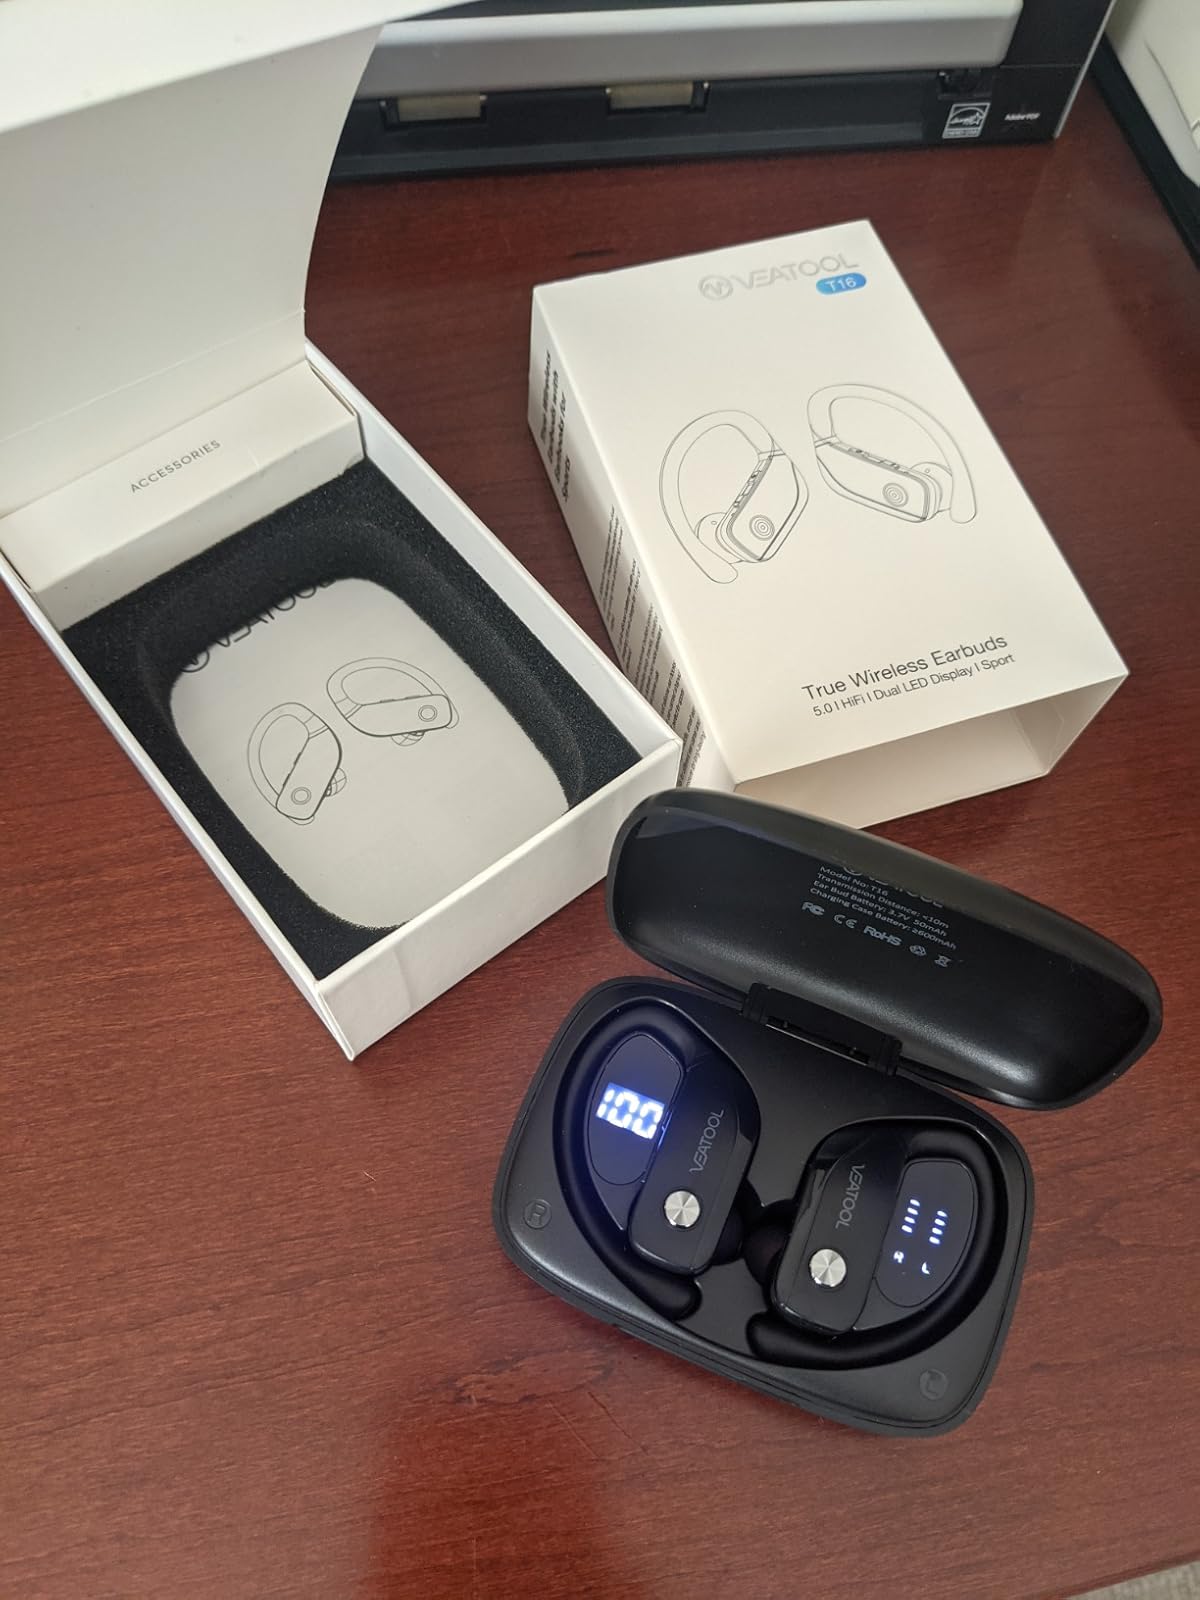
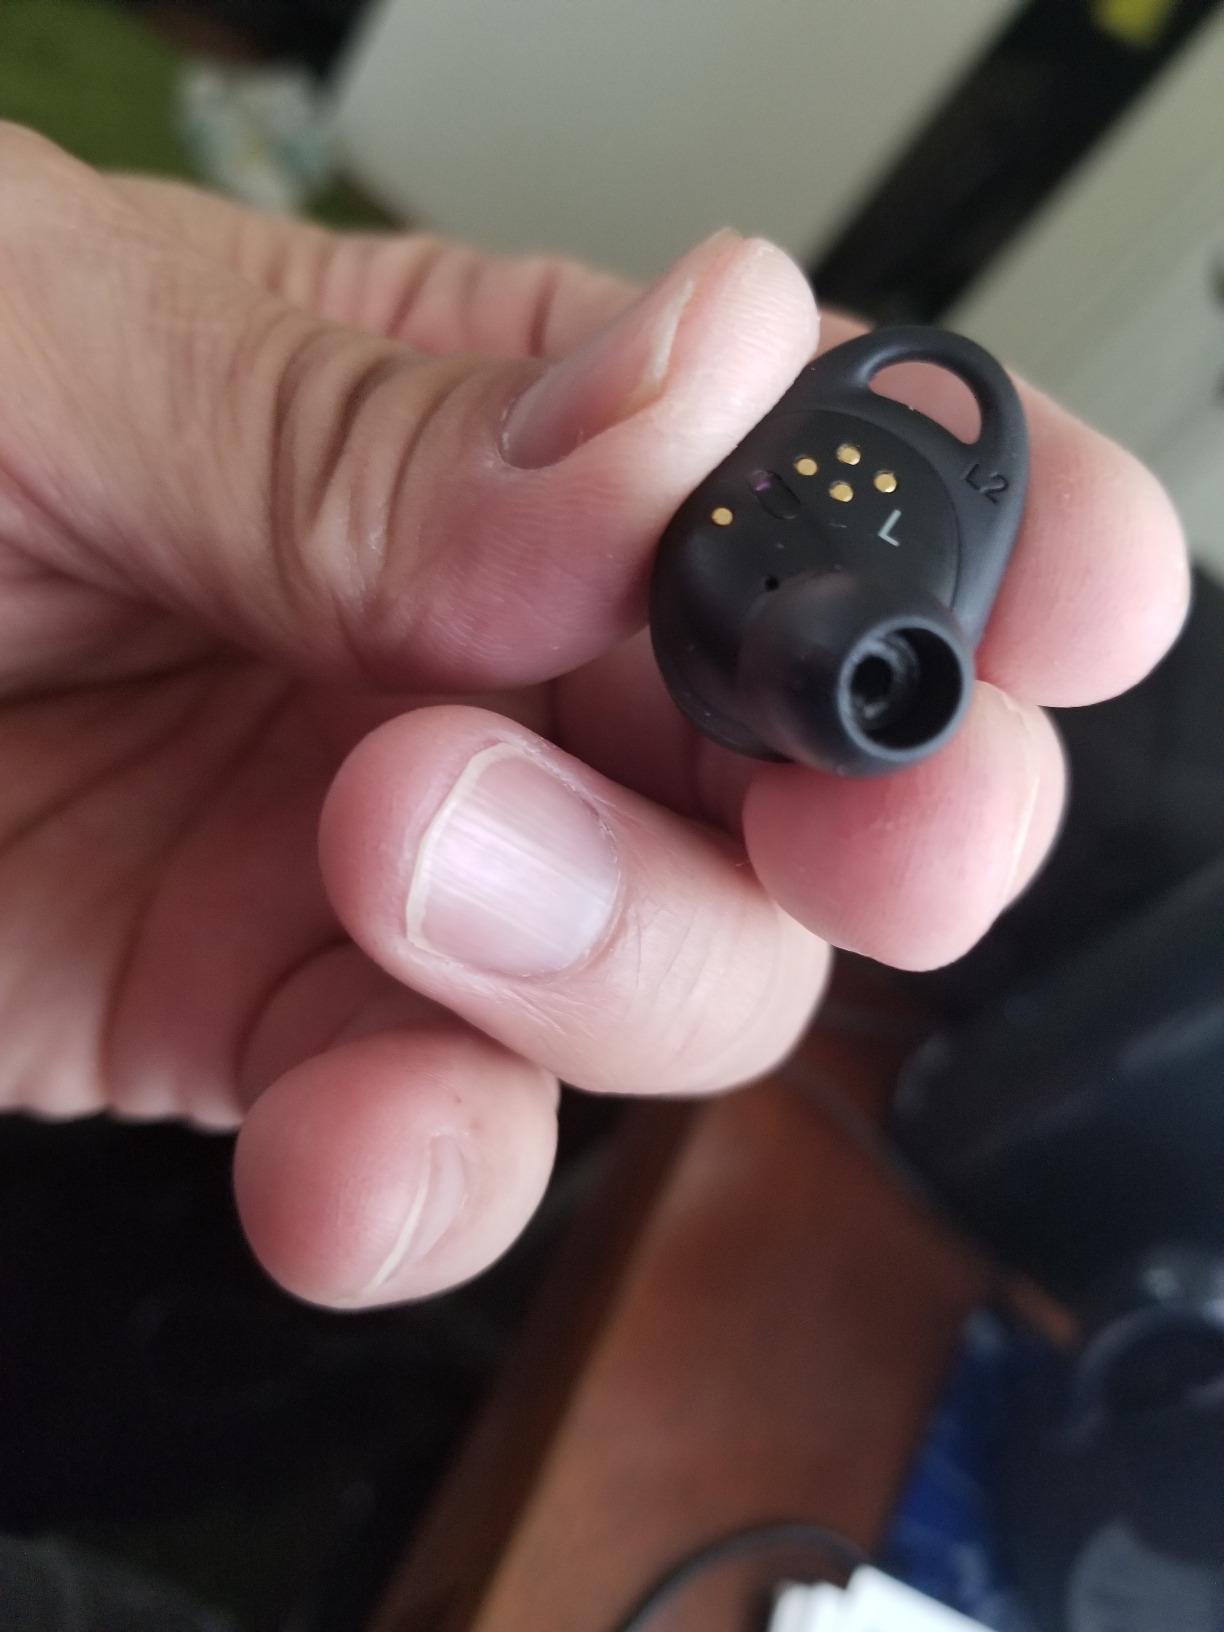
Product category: earbuds
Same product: no